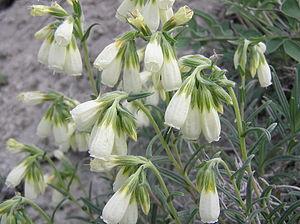
Onosma est un genre de plantes herbacées la famille des Boraginacées.